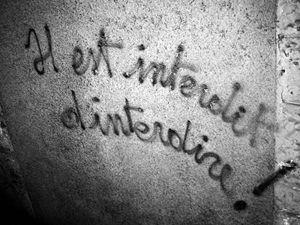
L’histoire de la cité scolaire Augustin-Thierry commence avec la création, par lettre patente, d'un collège royal à Blois par Henri III en 1581 et continue jusqu'à nos jours, malgré plusieurs interruptions et changements de locaux.
« Il est interdit d'interdire ! » est un aphorisme lancé par Jean Yanne sur les ondes de RTL, en forme de boutade moqueuse, et considéré comme un polyptote par les linguistes. La date de cette boutade de Jean Yanne n'est pas connue.
Les événements de mai-juin 1968, ou plus brièvement Mai 68, désignent une période durant laquelle se déroulent, en France, des manifestations d'étudiants, ainsi que des grèves générales et sauvages.